Alireza Vahedi Nikbakht

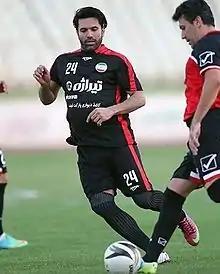
Vahedi Nikbakht in 2015

* Alireza Vahedi Nikbakht (born 30 June 1980) is an Iranian football coach and former player.